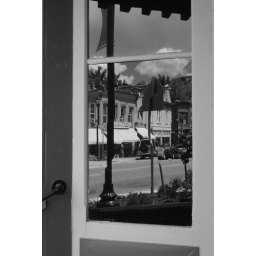
manitou springs street reflected in a mirror window